Murasaki Shikibu Prize

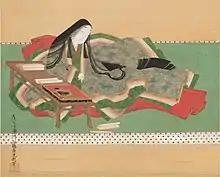
Murasaki Shikibu

The Murasaki Shikibu Prize is a Japanese literary award awarded annually to an outstanding piece of literature in Japanese by a female author. It was established in 1991 by the city of Uji in Kyoto Prefecture in honor of Murasaki Shikibu's deep connection to the city of Uji. It awards a cash prize of 2 million yen, as well as a bronze statuette.